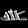
Label: Sandal